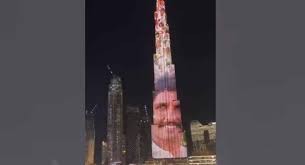
Landmark: Burj Khalifa